Bergen-Belsen concentration camp

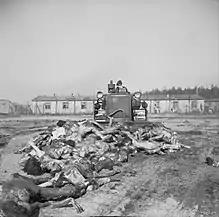
A British Army bulldozer pushes dead bodies into a mass grave at Belsen, April 19, 1945

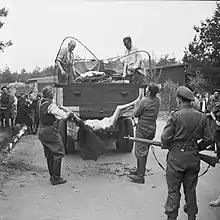
Former guards are made to load the bodies of dead prisoners onto a truck for burial, April 17–18, 1945

Current estimates put the number of prisoners who passed through the concentration camp during its period of operation from 1943 to 1945 at around 120,000. Due to the destruction of the camp's files by the SS, not even half of them, around 55,000, are known by name. As mentioned above, treatment of prisoners by the SS varied between individual sections of the camp, with the inmates of the exchange camp generally being better treated than other prisoners, at least initially. However, in October 1943 the SS selected 1,800 men and women from the "Sonderlager" ("special camp"), Jews from Poland who held passports from Latin American countries. Since the governments of these nations mostly refused to honour the passports, these people had lost their value to the regime. Under the pretext of sending them to a fictitious "Lager Bergau", the SS had them transported to Auschwitz-Birkenau, where they were sent directly to the gas chambers and murdered. In February and May 1944 another 350 prisoners from the "special camp" were sent to Auschwitz. Thus, out of the total of 14,600 prisoners in the exchange camp, at least 3,550 died, more than 1,400 of them at Belsen, and around 2,150 at Auschwitz.